Dún Fearbhaí

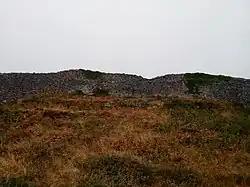
Stone walls of Dún Fearbhaí

Dún Fearbhaí is a stone ringfort (cashel) and national monument located on Inishmaan, one of the Aran Islands, Ireland.